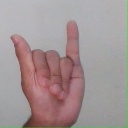
अक्षर: य